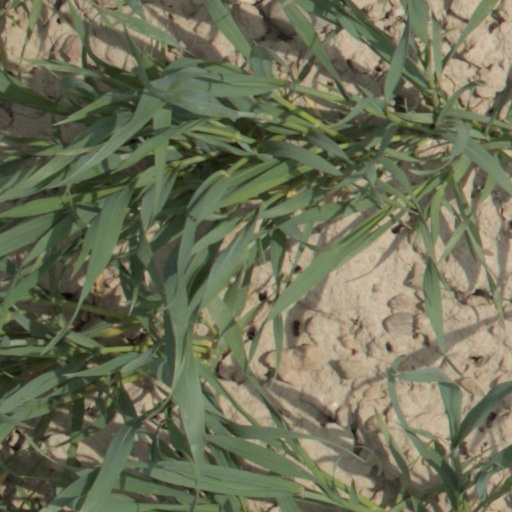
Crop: wheat